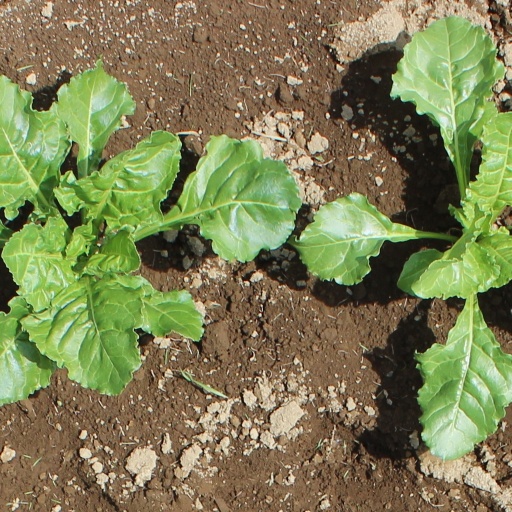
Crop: sugar beet